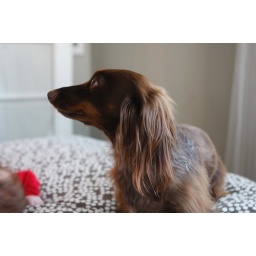
dog in bed